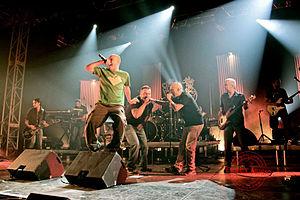
Zebda au festival de La Poule des Champs
Le festival La Poule des Champs est un festival de musique organisé par l'association Alba Riva, se déroulant sous chapiteau, dans le petit village d'Aubérive au nord de la Marne dans le Grand Est.